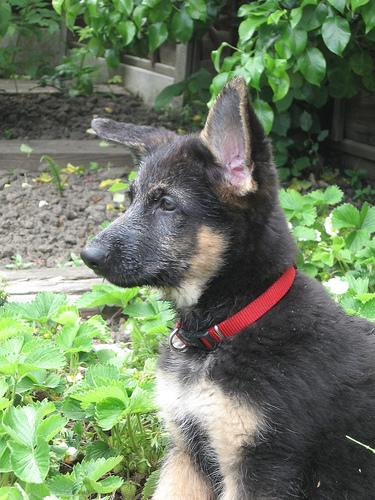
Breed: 211-n000018-German_shepherd